Answer in natural language. Considering the relative positions, where is blue rectangle wall decor (highlighted by a blue box) with respect to Doorframe (highlighted by a red box)? Choose between the following options: below or above
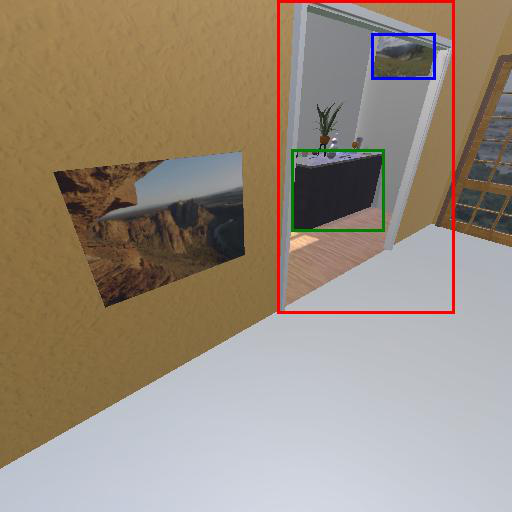
<answer>above</answer>